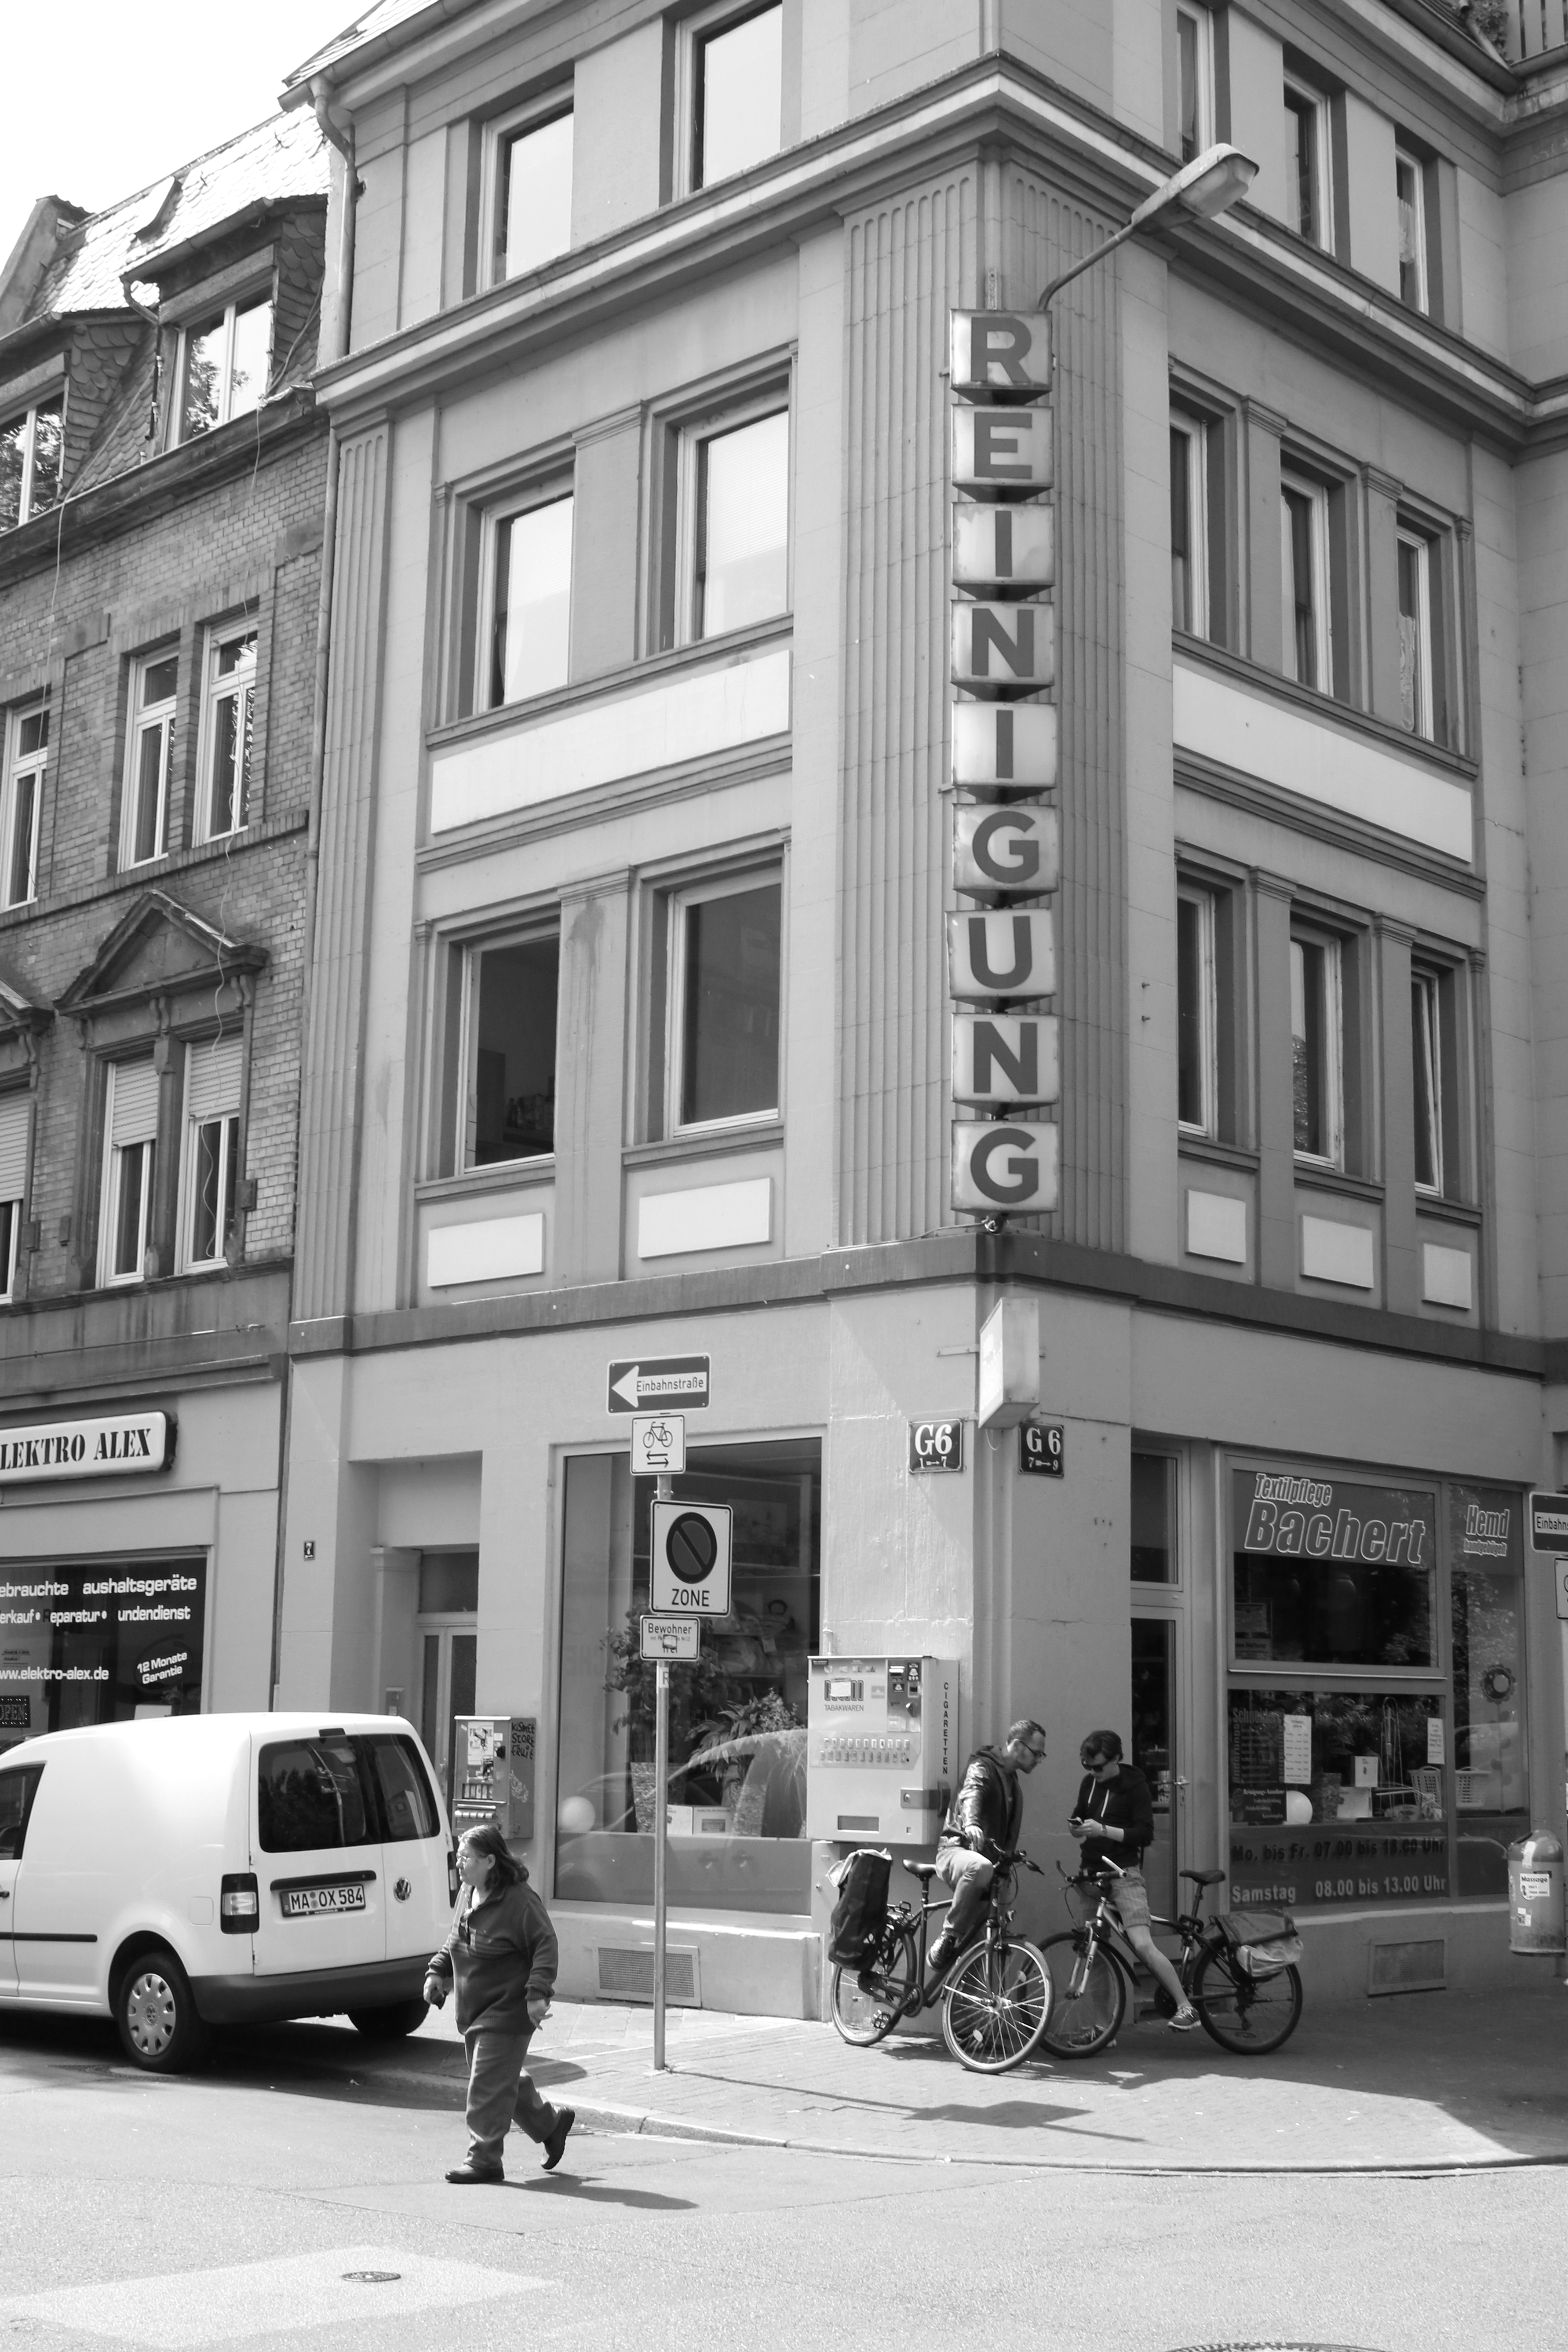
black and white, architecture, road, street, house, building, city, downtown, facade, monochrome, tower block, bw, blackandwhite, blackwhite, infrastructure, germany, alemania, allemagne, sw, schwarzweiss, schwarzweis, germania, mannheim, schwarzweissfotografie, schwarzweisfotografie, neighbourhood, urban area, monochrome photography, residential area, human settlement